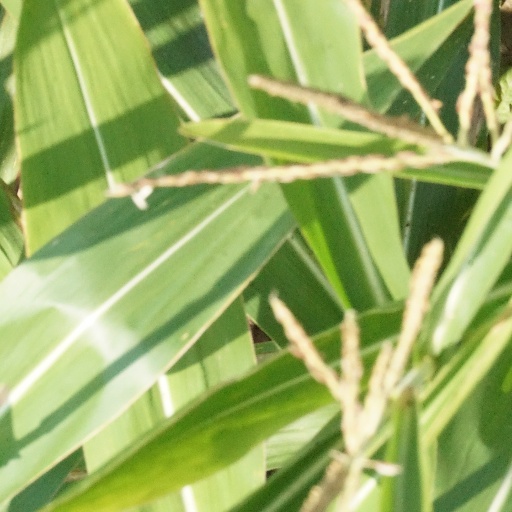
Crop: maize; corn